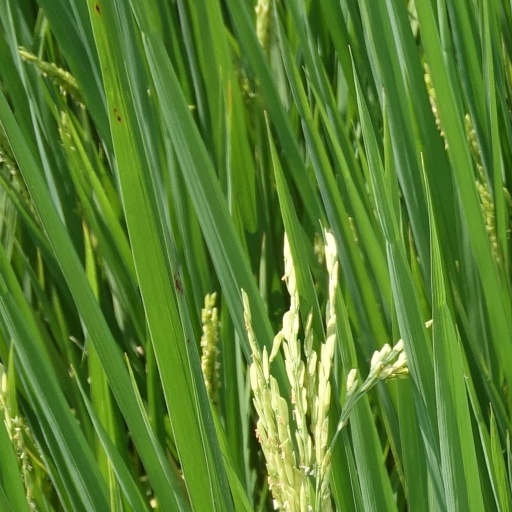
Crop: rice